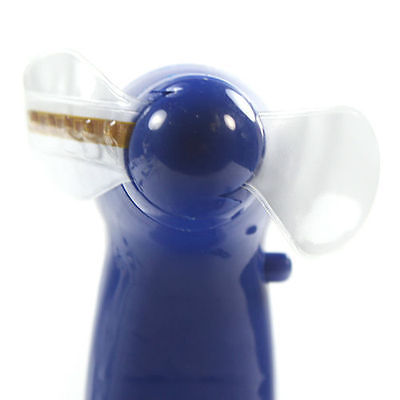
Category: fan